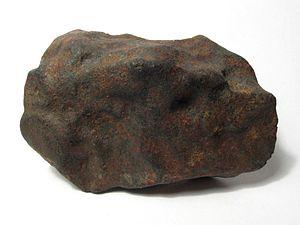
Les molécules chirales sont des molécules pouvant exister sous deux formes possibles. Dans le cas des constituants élémentaires du vivant, pour des raisons historiques liées à leur représentation en projection de Fischer, on distingue les énantiomères L et D, de la même façon que la main gauche et la main droite sont l'image symétrique l'une de l'autre. On appelle « énantiomères » ces différentes formes.